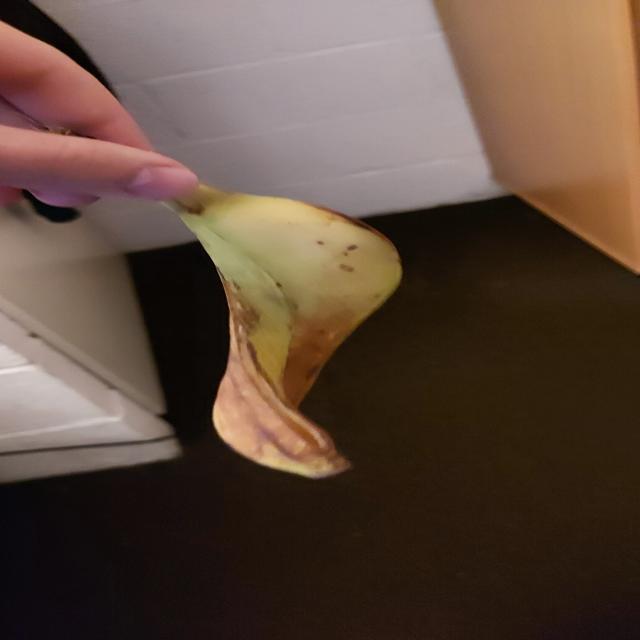
Label: bananas